Sequoia sempervirens

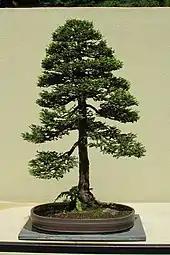
An example of a bonsai redwood, from the Pacific Bonsai Museum

Coast redwoods are resistant to insect attack, fungal infection, and rot. These properties are conferred by concentrations of terpenoids and tannic acid in redwood leaves, roots, bark, and wood. Despite these chemical defenses, redwoods are still subject to insect infestations; none, however, are capable of killing a healthy tree. Bark is so thick on the bole that bark beetles cannot enter there. However, the canopy branches have thin bark (see photo at right) that native bark beetles are able to bore into for egg-laying and larval growth via tunnels.